Fiona Onasanya

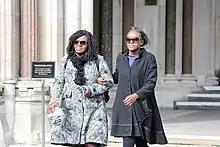
Fiona Onasanya (right) leaving the Royal Courts of Justice after her application to appeal was rejected

On 29 January 2019, Onasanya was sentenced to three months' imprisonment, and her brother was sentenced to ten months. As she received a custodial sentence, but of less than 12 months, a recall petition would be started after the appeal process had concluded. The local Labour Party said it would "actively" campaign in favour of such a petition. (A custodial sentence of more than a year, including a suspended one, would have led to her being removed as an MP automatically, in accordance with the Representation of the People Act 1981.) In a statement on 31 January, the Attorney General's Office said it had received a request for the case to be considered under the unduly lenient sentence scheme, but on 25 February, it concluded that the sentence was not unduly lenient. Onasanya was released on home detention curfew from HM Prison Bronzefield in Surrey on 26 February. Her ability fully to participate in Parliamentary business depended on the terms of her curfew.